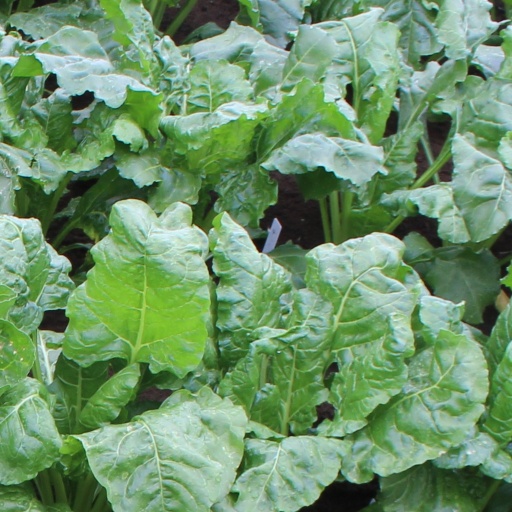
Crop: sugar beet